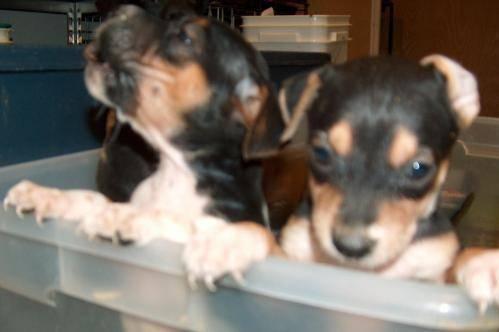
dog